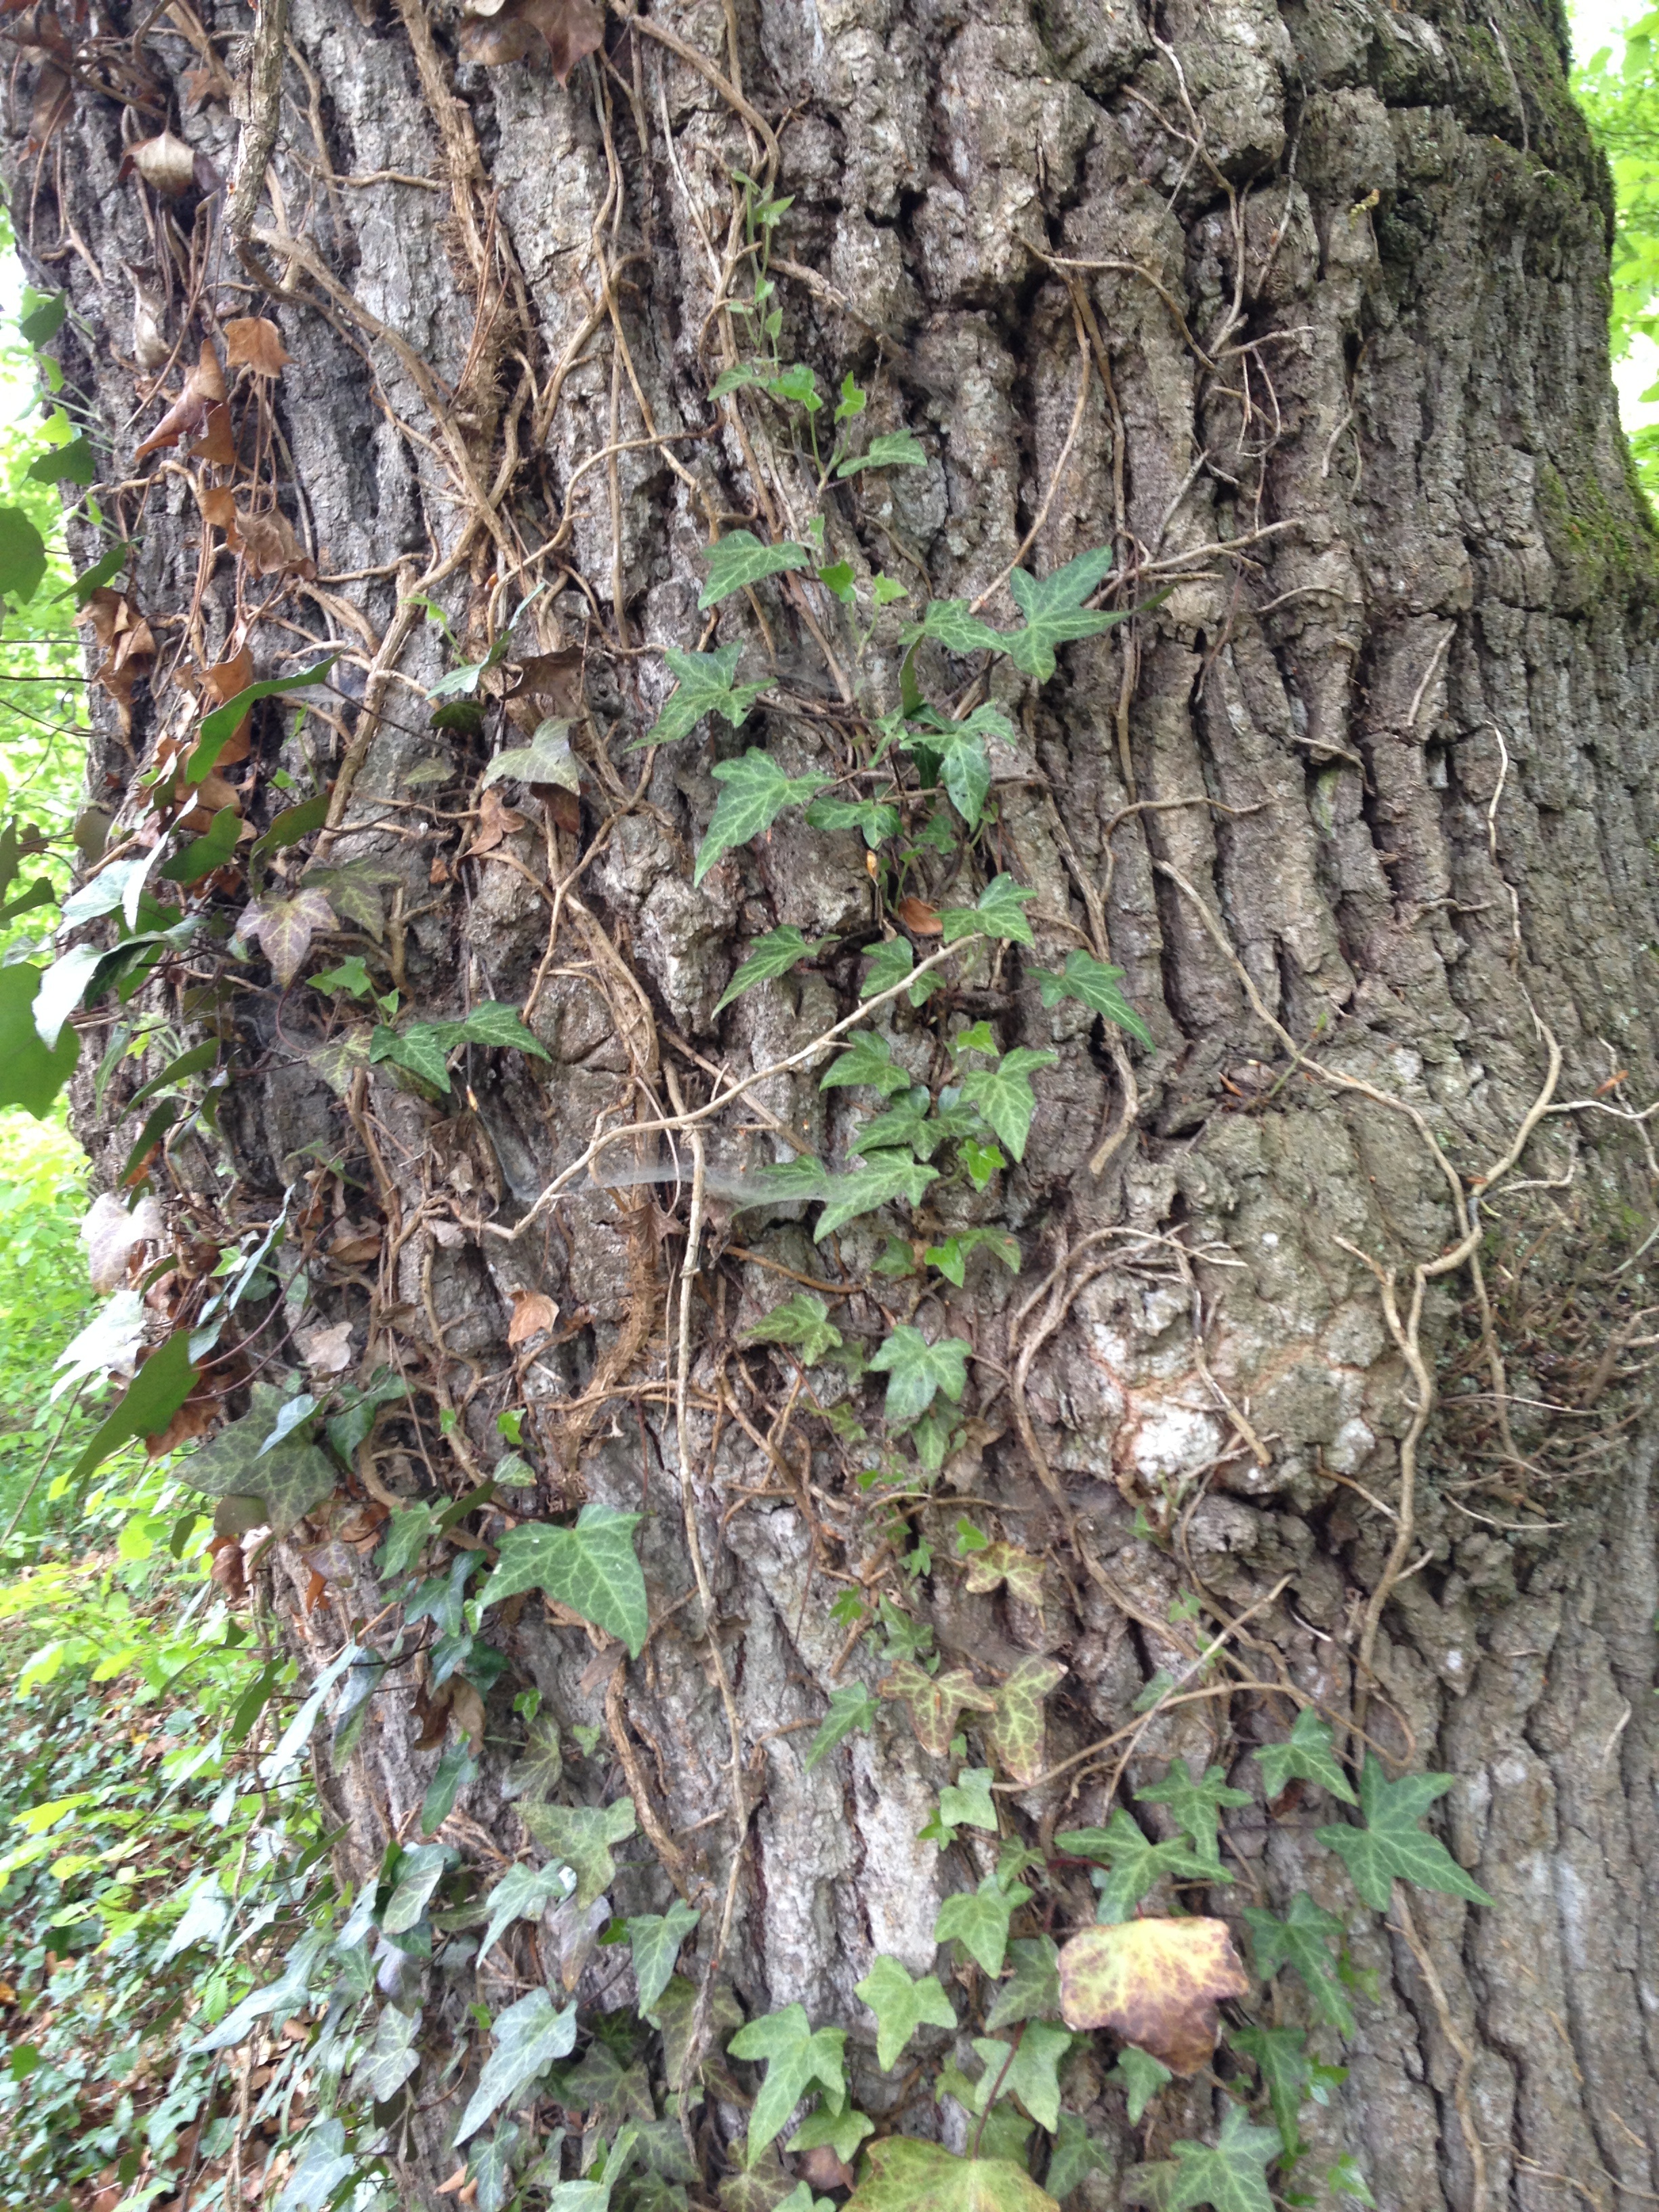
tree, nature, plant, leaf, flower, trunk, bark, log, green, produce, ivy, soil, botany, climber, flora, shrub, woodland, tree bark, flowering plant, woody plant, land plant